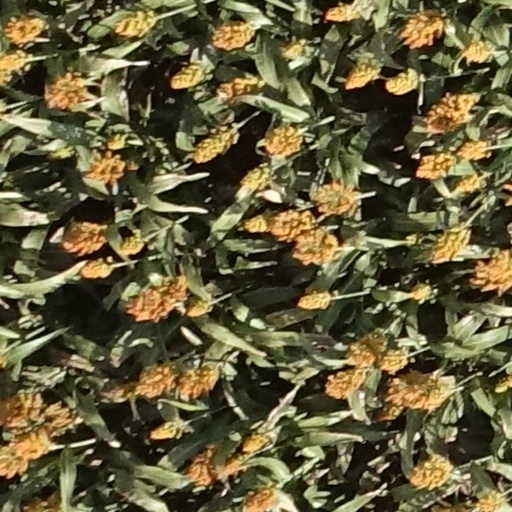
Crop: sorghum